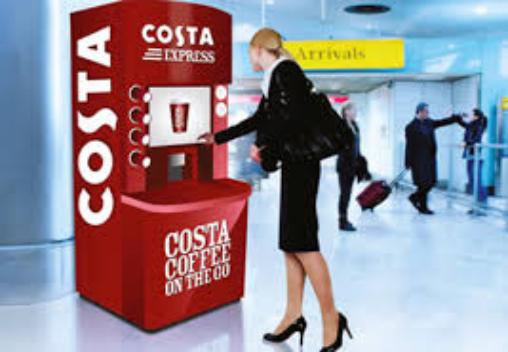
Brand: Costa Coffee
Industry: Food